Academic art

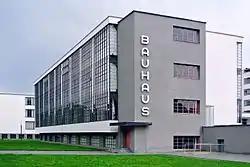
Art schools such as the Bauhaus (building in Dessau, Germany, pictured) formulated theories for art education based on modernist ideas.

The first academy to be created in the United States was the Pennsylvania Academy of the Fine Arts, founded in 1805 and still active today. The initiative came from the painter Charles Peale and the sculptor William Rush, along with other artists and traders. Its progress was slow, and its peak was only reached at the end of the 19th century, when it began to receive significant financial support, opened a gallery and formed its own collection, becoming an anti-modernist bastion. The most decisive step toward the formation of an American academic culture was taken when the National Academy of Design was founded in 1826 by Samuel F. B. Morse, Asher B. Durand, Thomas Cole, and other artists dissatisfied with the orientation of the Pennsylvania Academy. It soon became the most respected artistic institution in the country. Its method followed the traditional academic model, focusing on drawing from classical and live models, in addition to offering lectures on anatomy, perspective, history and mythology, among other subjects. Cole and Durand were also the founders of the Hudson River School, an aesthetic movement that began a great painting tradition, lasting for three generations, with a remarkable unity of principles, and which presented the national landscape in an epic, idealistic and sometimes fanciful light. Its members included Albert Bierstadt and Frederic Edwin Church, the most celebrated landscape painters of their generation.